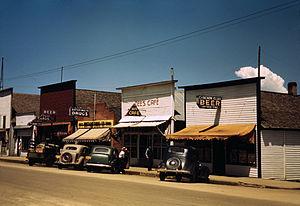
La ville de Cascade est le siège du comté de Valley, situé dans l'Idaho, aux États-Unis. Sa population s’élevait à 939 habitants lors du recensement de 2010.